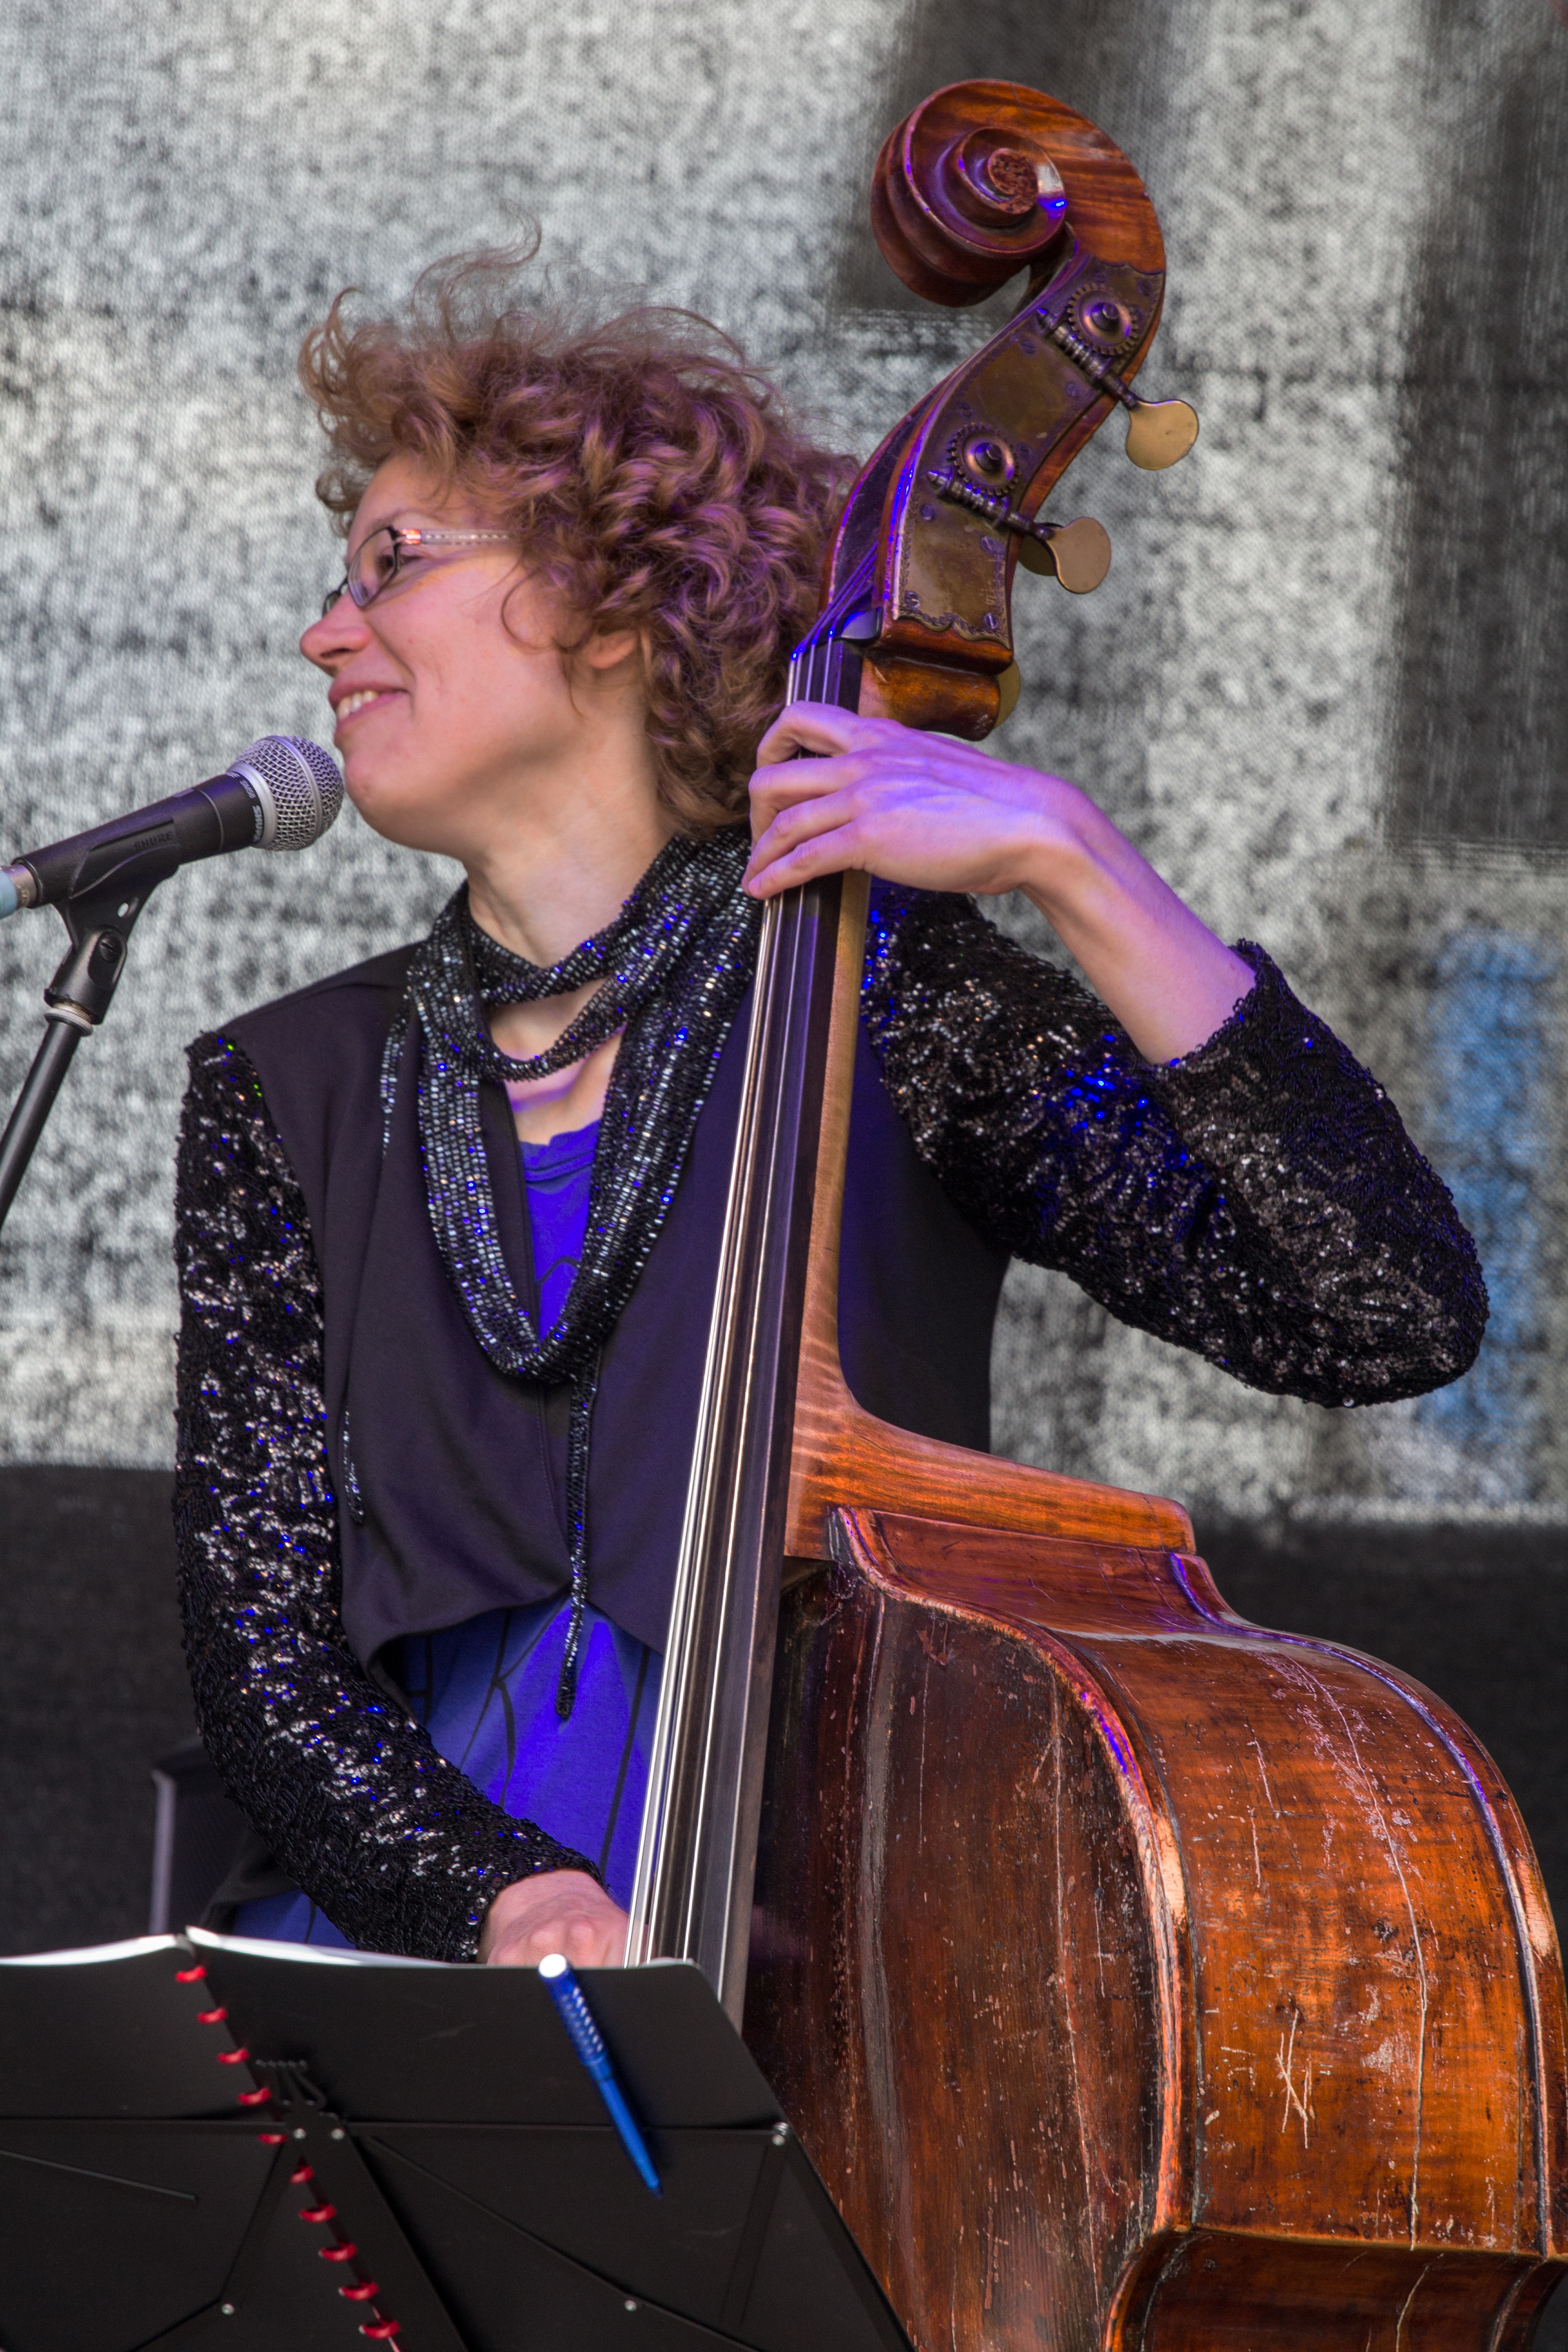
music, concert, band, musician, musical instrument, performance art, performance, bassist, singing, cello, guitarist, entertainment, mannheim, town festival, singer songwriter, double bass, string instrument, women's band, bowed string instrument, violin family